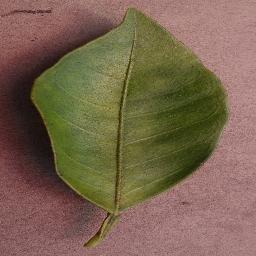
Label: Orange___Haunglongbing_(Citrus_greening)